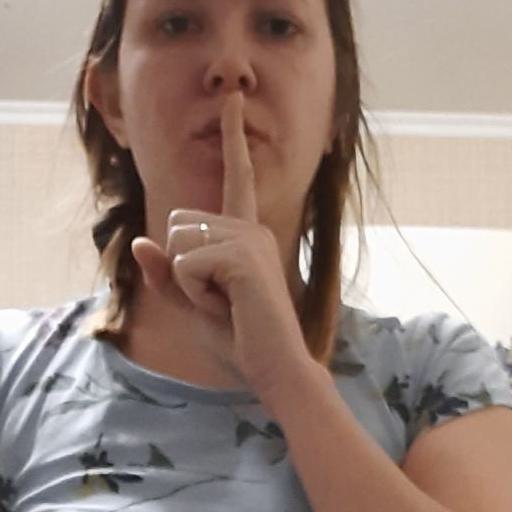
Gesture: mute